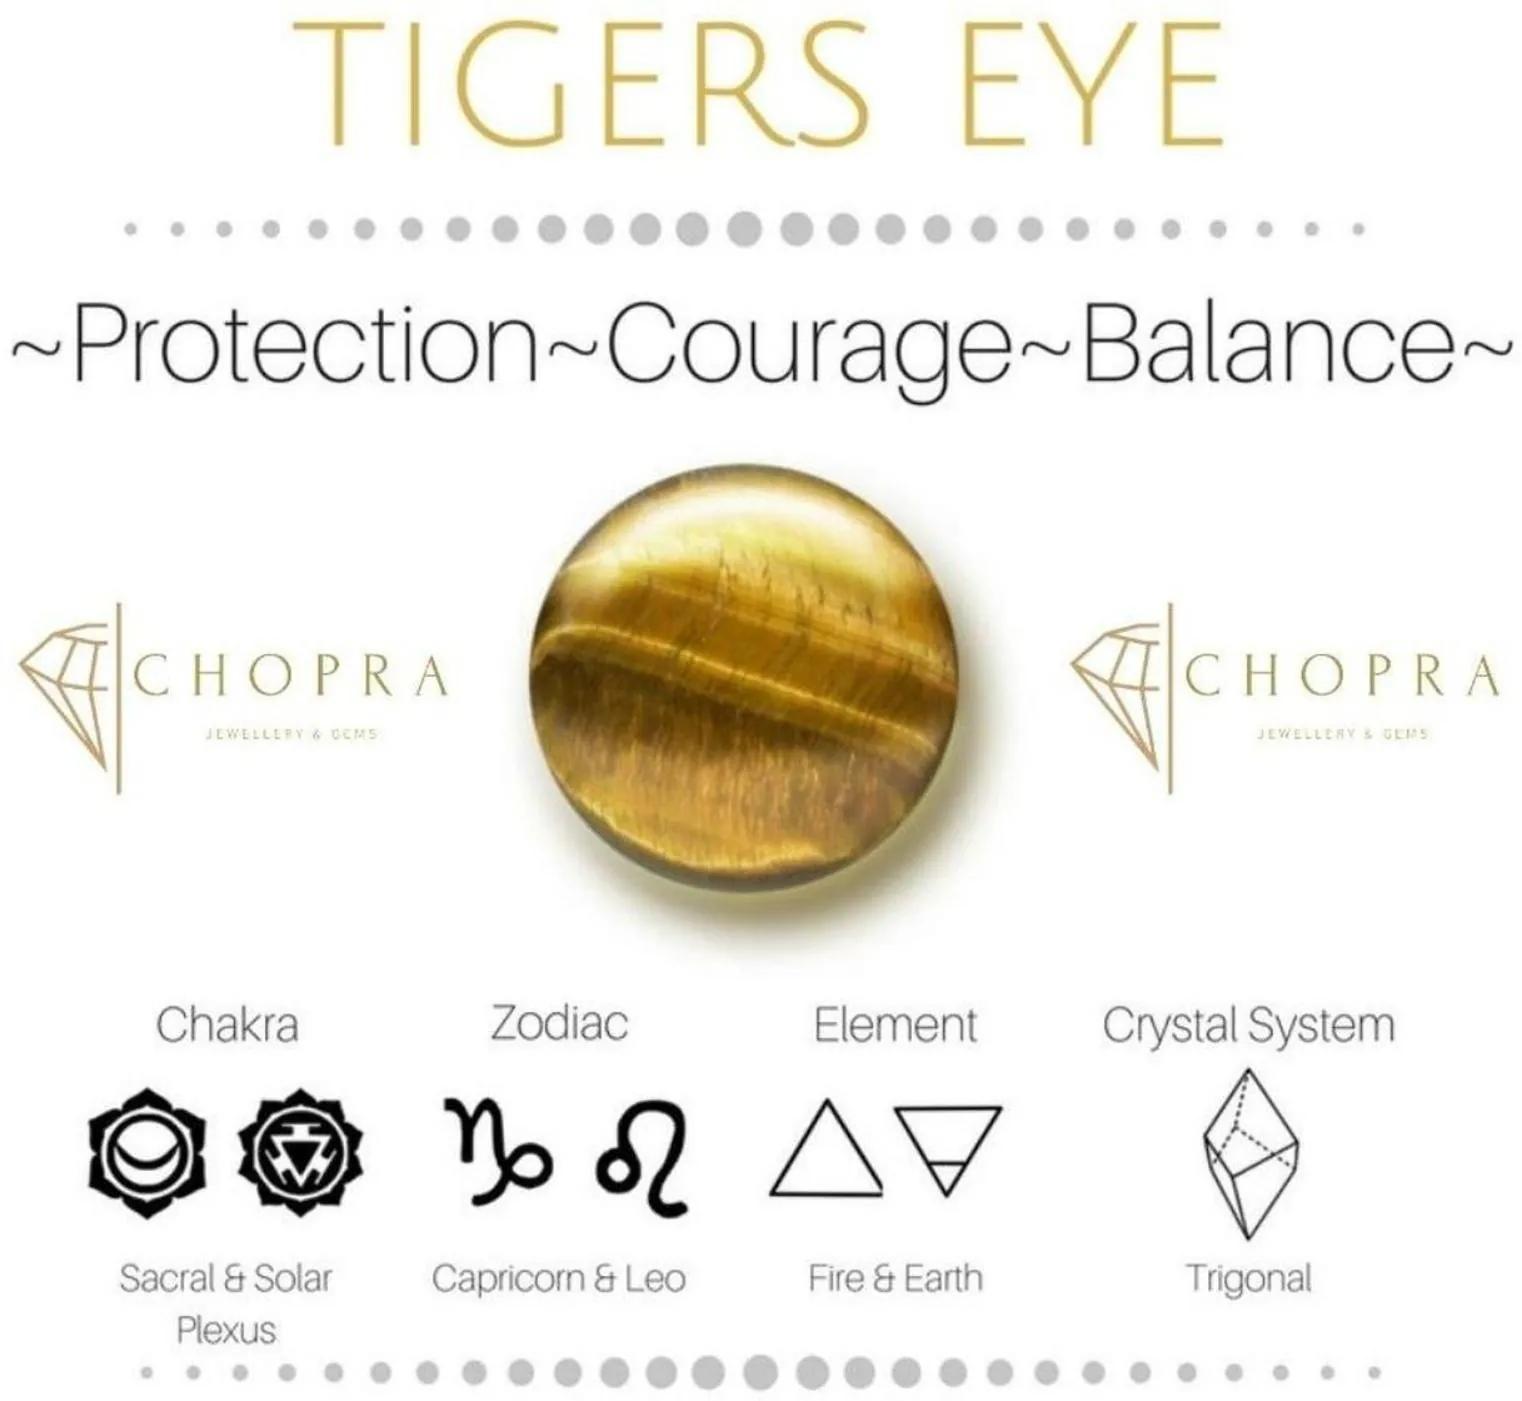
Chopra Gems Brass Certified and Natural Tiger Eye Stone Pendant Brown (Men and Women) (Tiger Eye Pendant_SWQ4)
Type: Necklaces & Pendants
Brand: Chopra Gems & Jewellery
Price: Rs. 795
 It attracts harmony in life if you dont find happiness in anything that you do, there are some negative energies surrounding you, which need to be cleared on urgent basis. In order to kick off these energies, it is good to wear this stone, which allows you to be harmonious in life, since it attracts positive people towards you, who, in turn, make you an extremely positive person. If an individual is going through bone problems, tiger eye gemstone beads can actually heal him physically a lot of people go through moderate to severe bone related problems. No doubt you need to consult a doctor and take medicines as well as precautions to improve your bone health, this stone can also support you in a lot of ways. Once you wear this stone, your bones show improvement and the medicines work rapidly. Attracts money and makes an individual survive through his financial breakdowns what happens when you go through a financial breakdown in life How do you cope up with it It is quite obvious that you are absolutely stressed due to the same. When you are stressed, you tend to get more negative in life. This is where a tigers eye stone can help you survive through the financial crisis and make you financially stable. It is an extremely protective stone if you want to be protected from different types of negativities in life, let this stone be there by your side. Wear tiger eye beads in a bracelet wear it as a ring or wear it as a pendant, in the end, you must wear it to keep yourself away from the evil eyes. If someone needs strength or courage, this stone can offer it to him do you feel low because of lack of confidence or courage Then this is the stone that you need. With the help of this stone, there is a different spark, which takes birth in you. This spark builds your confidence and transforms you into a successful being.
Features: Type pendant,Color brown,Material brass
Included: Tiger Eye Stone Pendant